Nelson Trad Filho

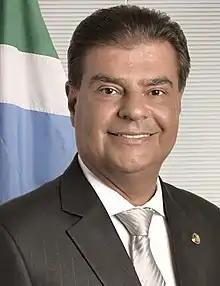
Official portrait as senator

Nelson Trad Filho (born 5 September 1961), better known as Nelsinho Trad, is a Brazilian physician and politician, affiliated with the Social Democratic Party (PSD), is currently a senator for Mato Grosso do Sul. Son of the politician Nelson Trad Sr., he graduated in Medicine from Universidade Gama Filho in Rio de Janeiro, Brazil. Physician specializing in General Surgery, Urology, Occupational Medicine and Public Health.